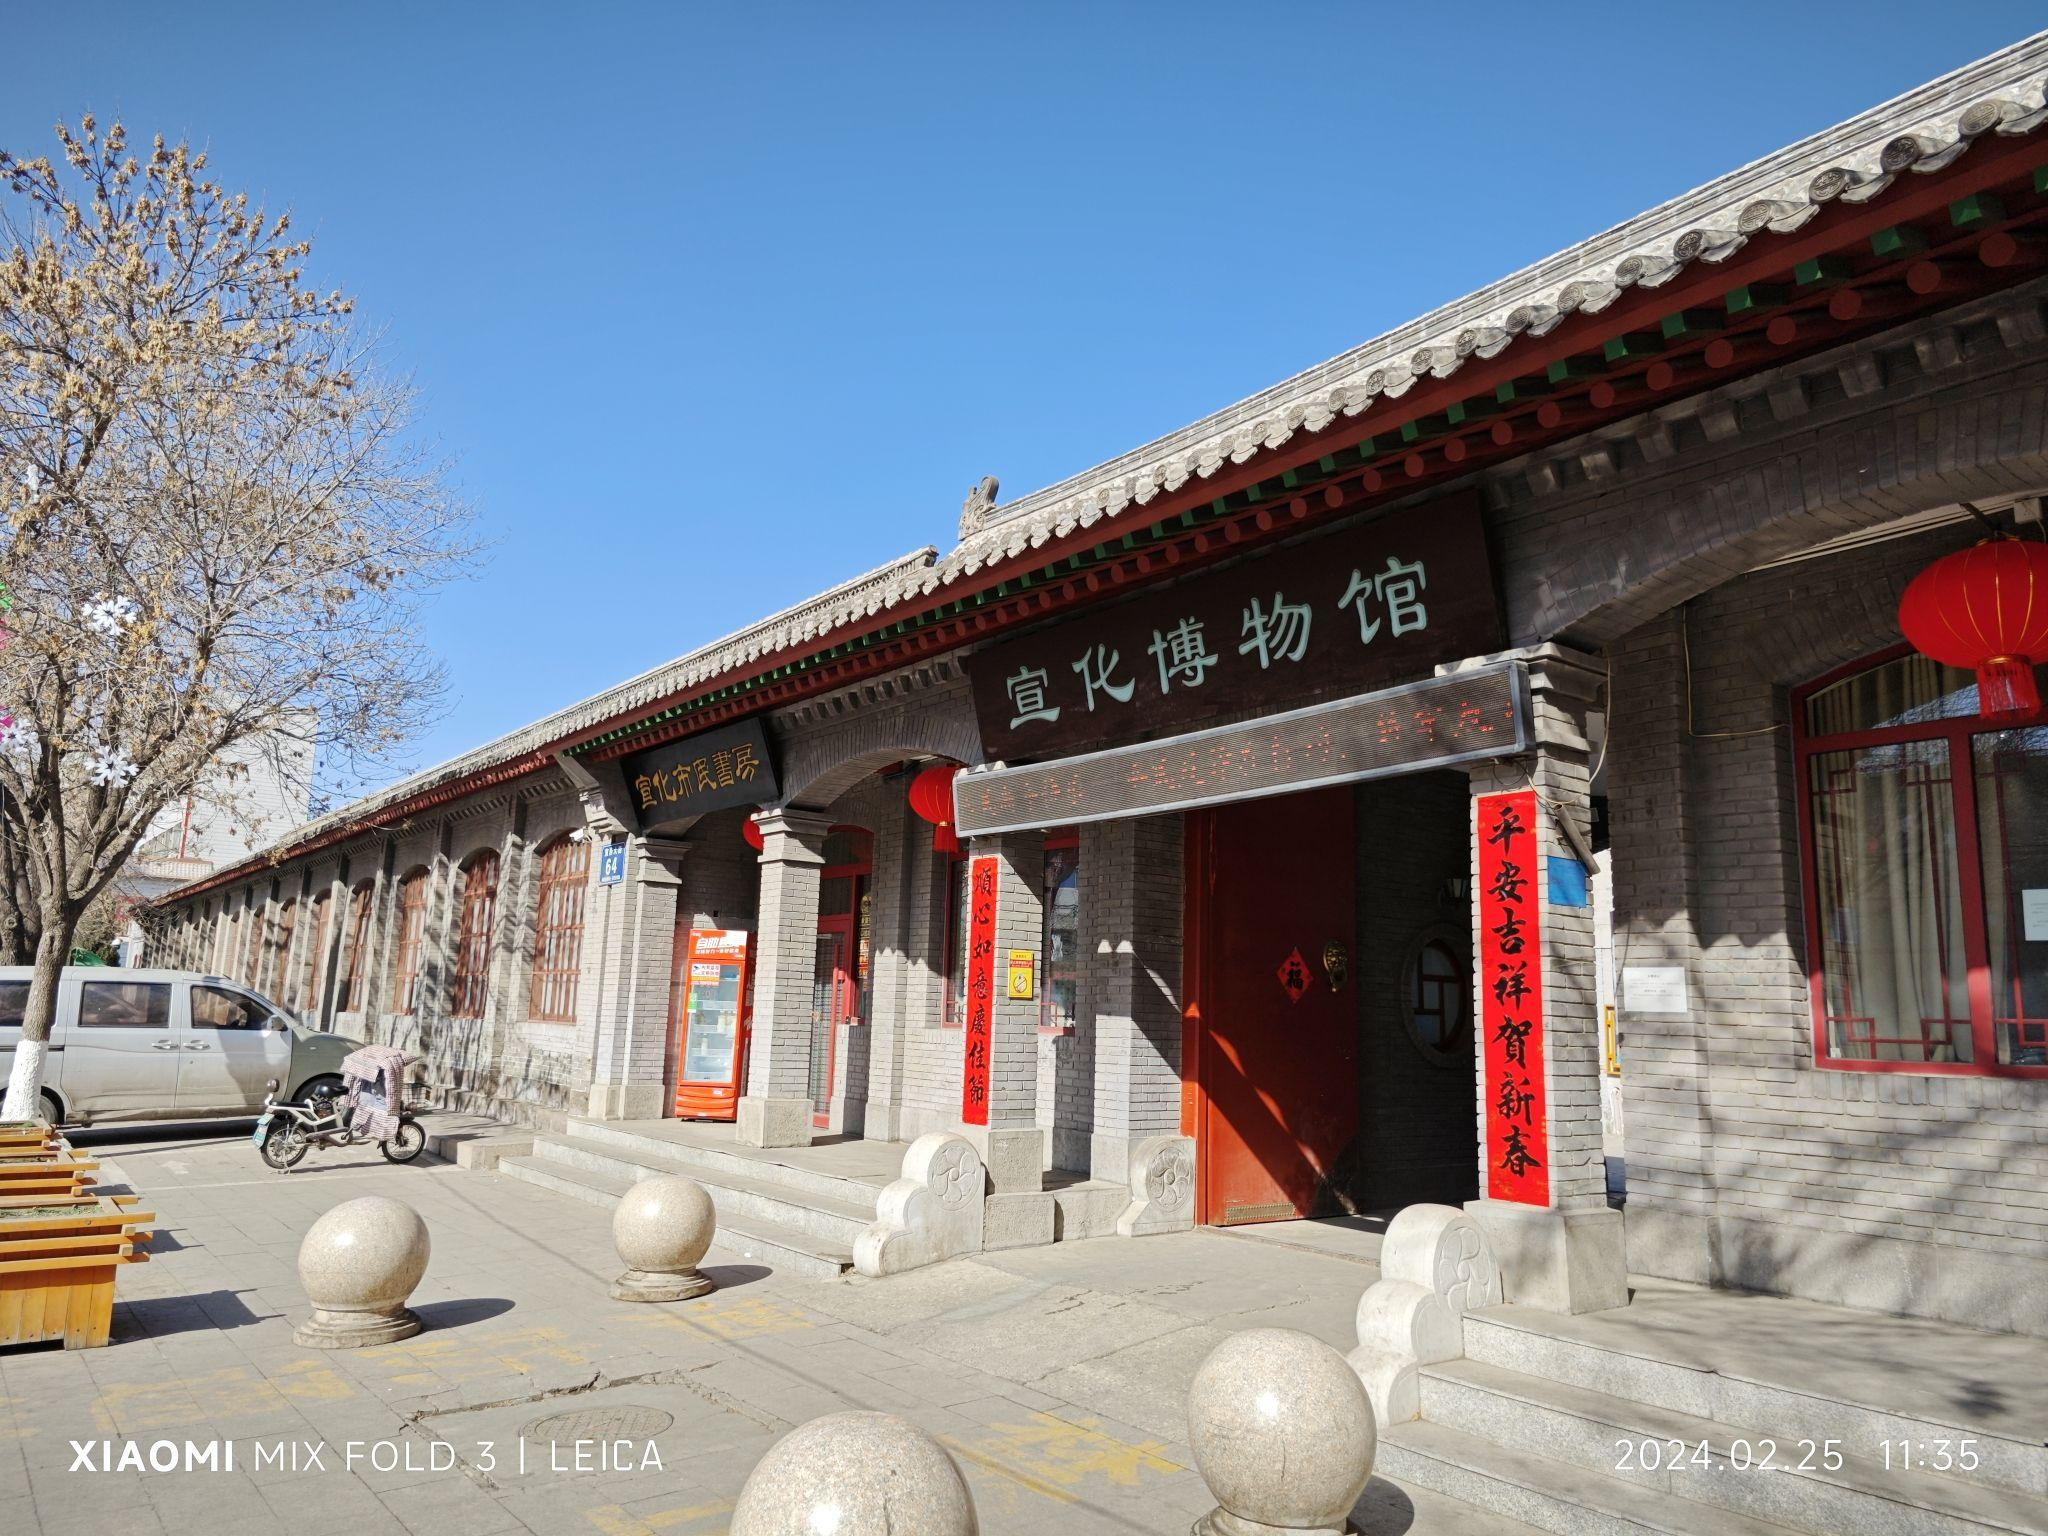
地标名称：宣化博物馆
所在城市：张家口市·宣化区